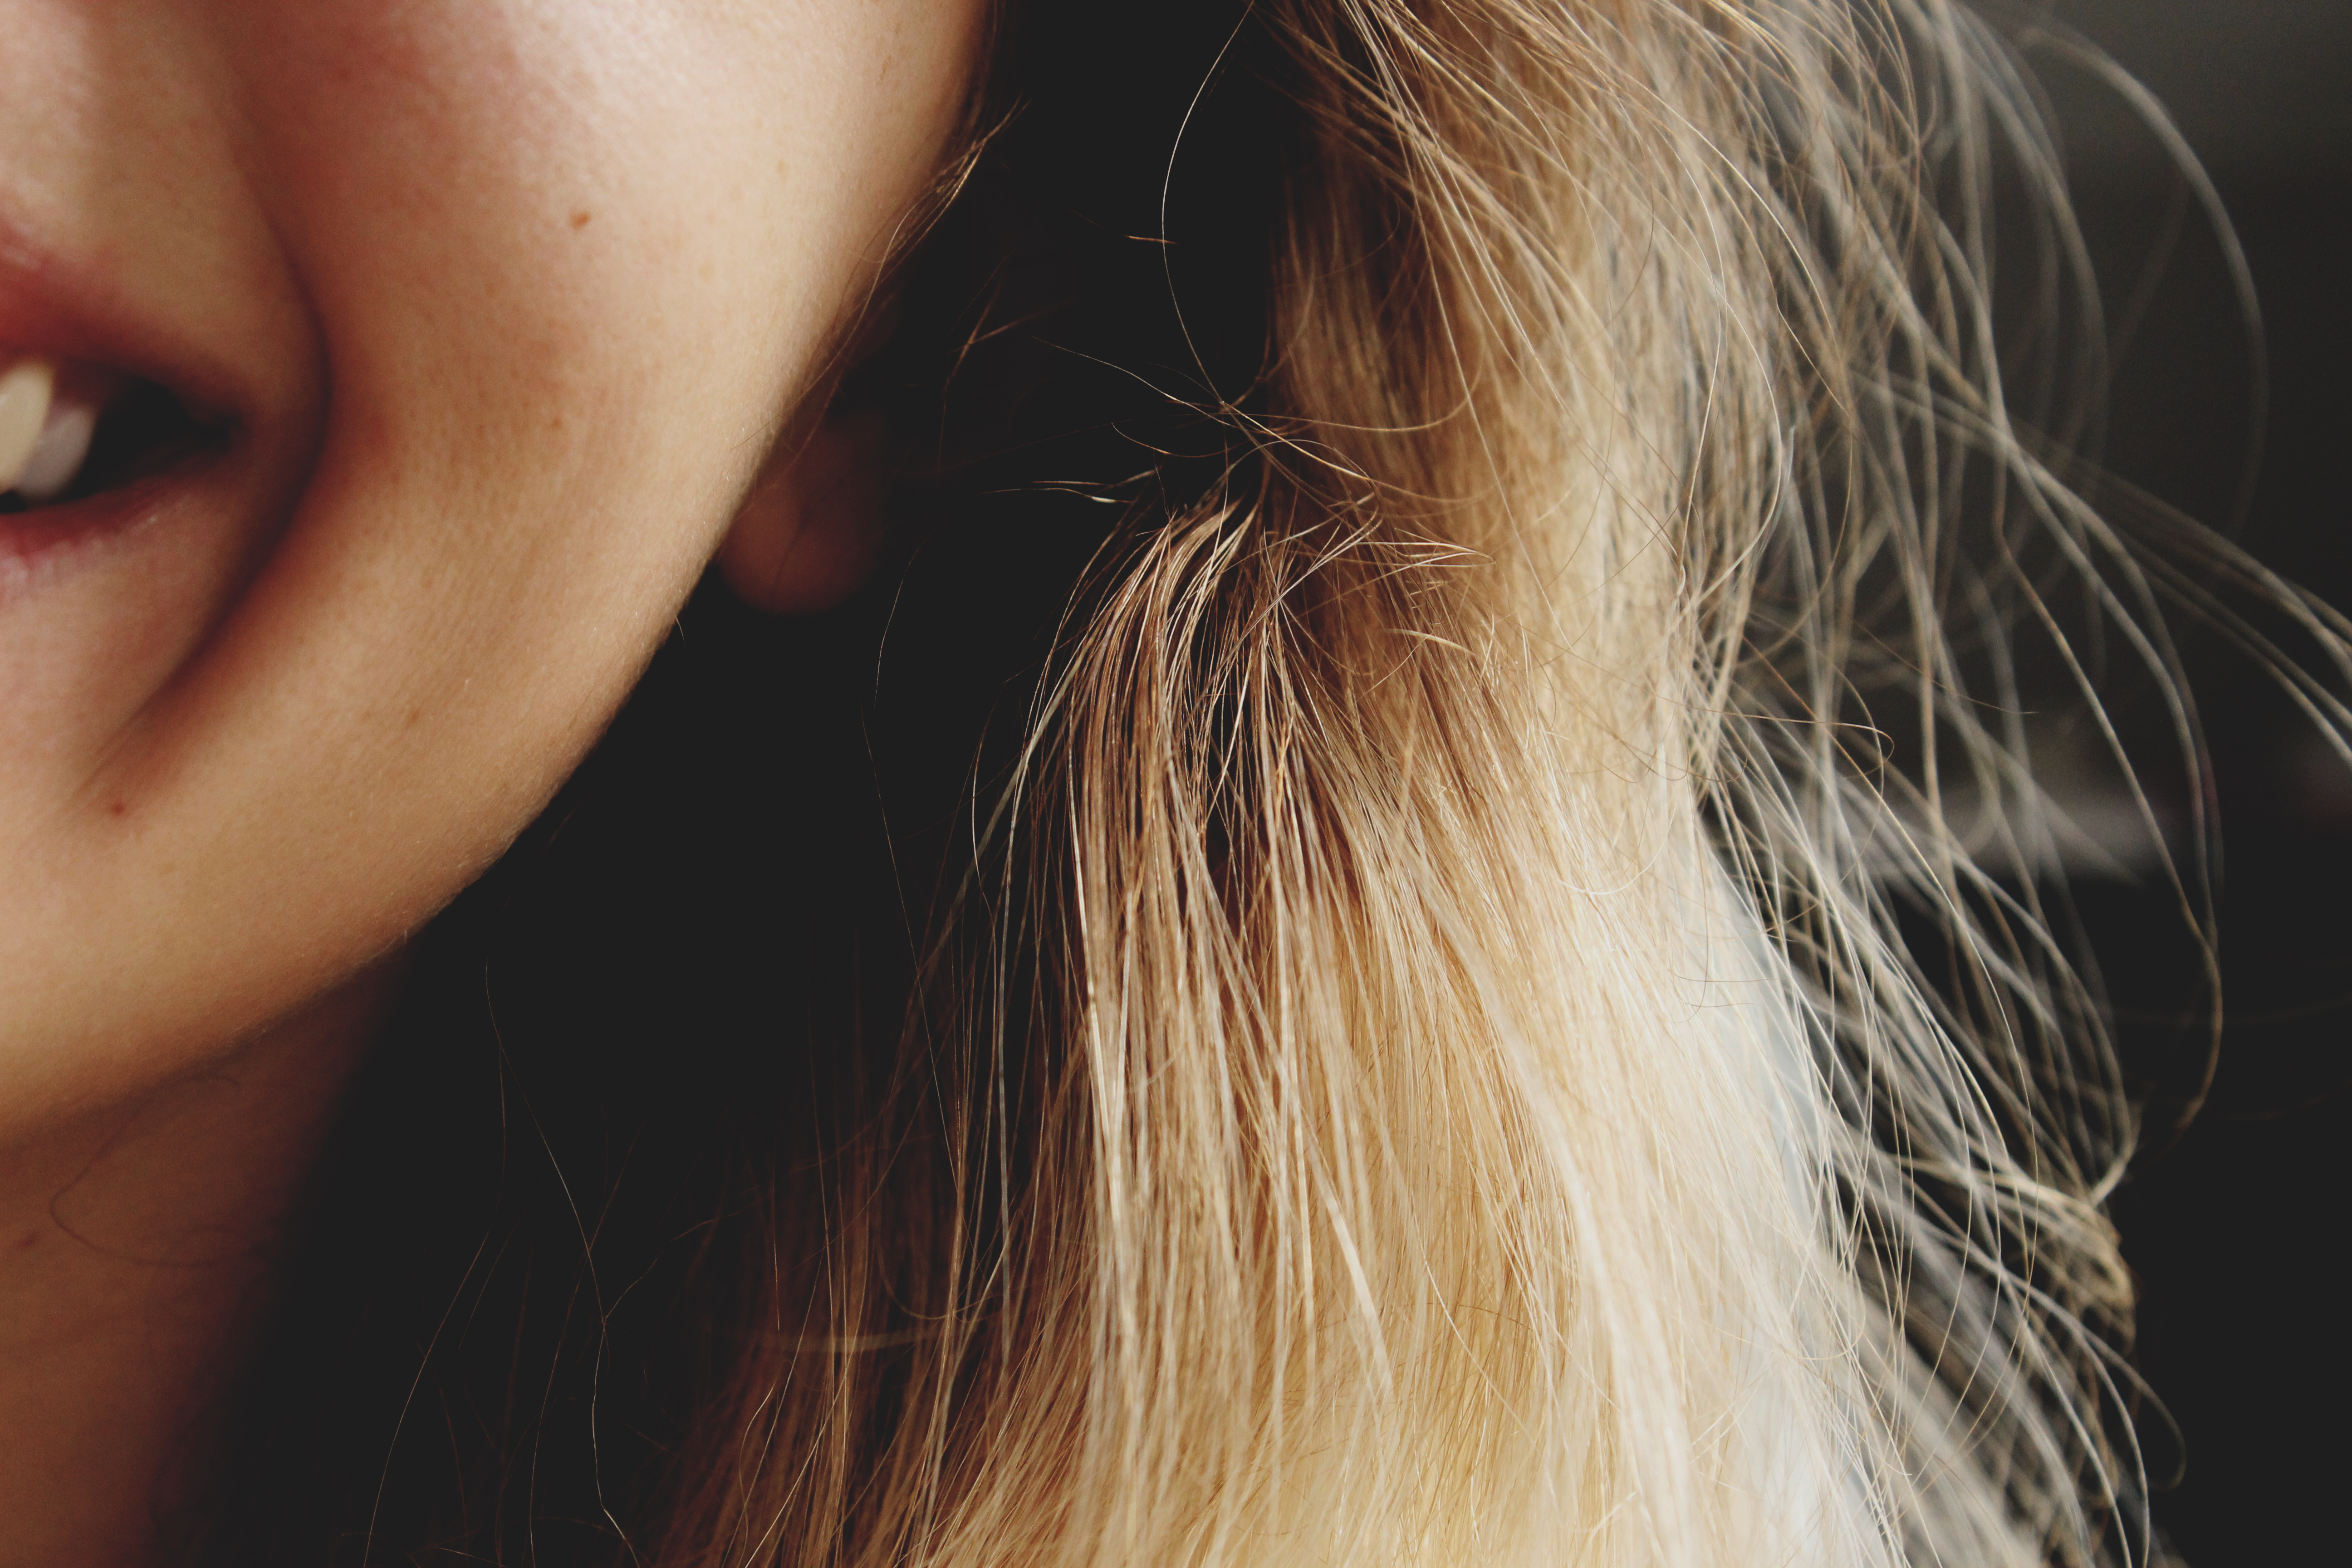
girl, hair, color, ear, lip, hairstyle, mouth, long hair, eyelash, close up, human body, face, nose, eye, head, skin, beauty, blond, organ, brown hair, sense